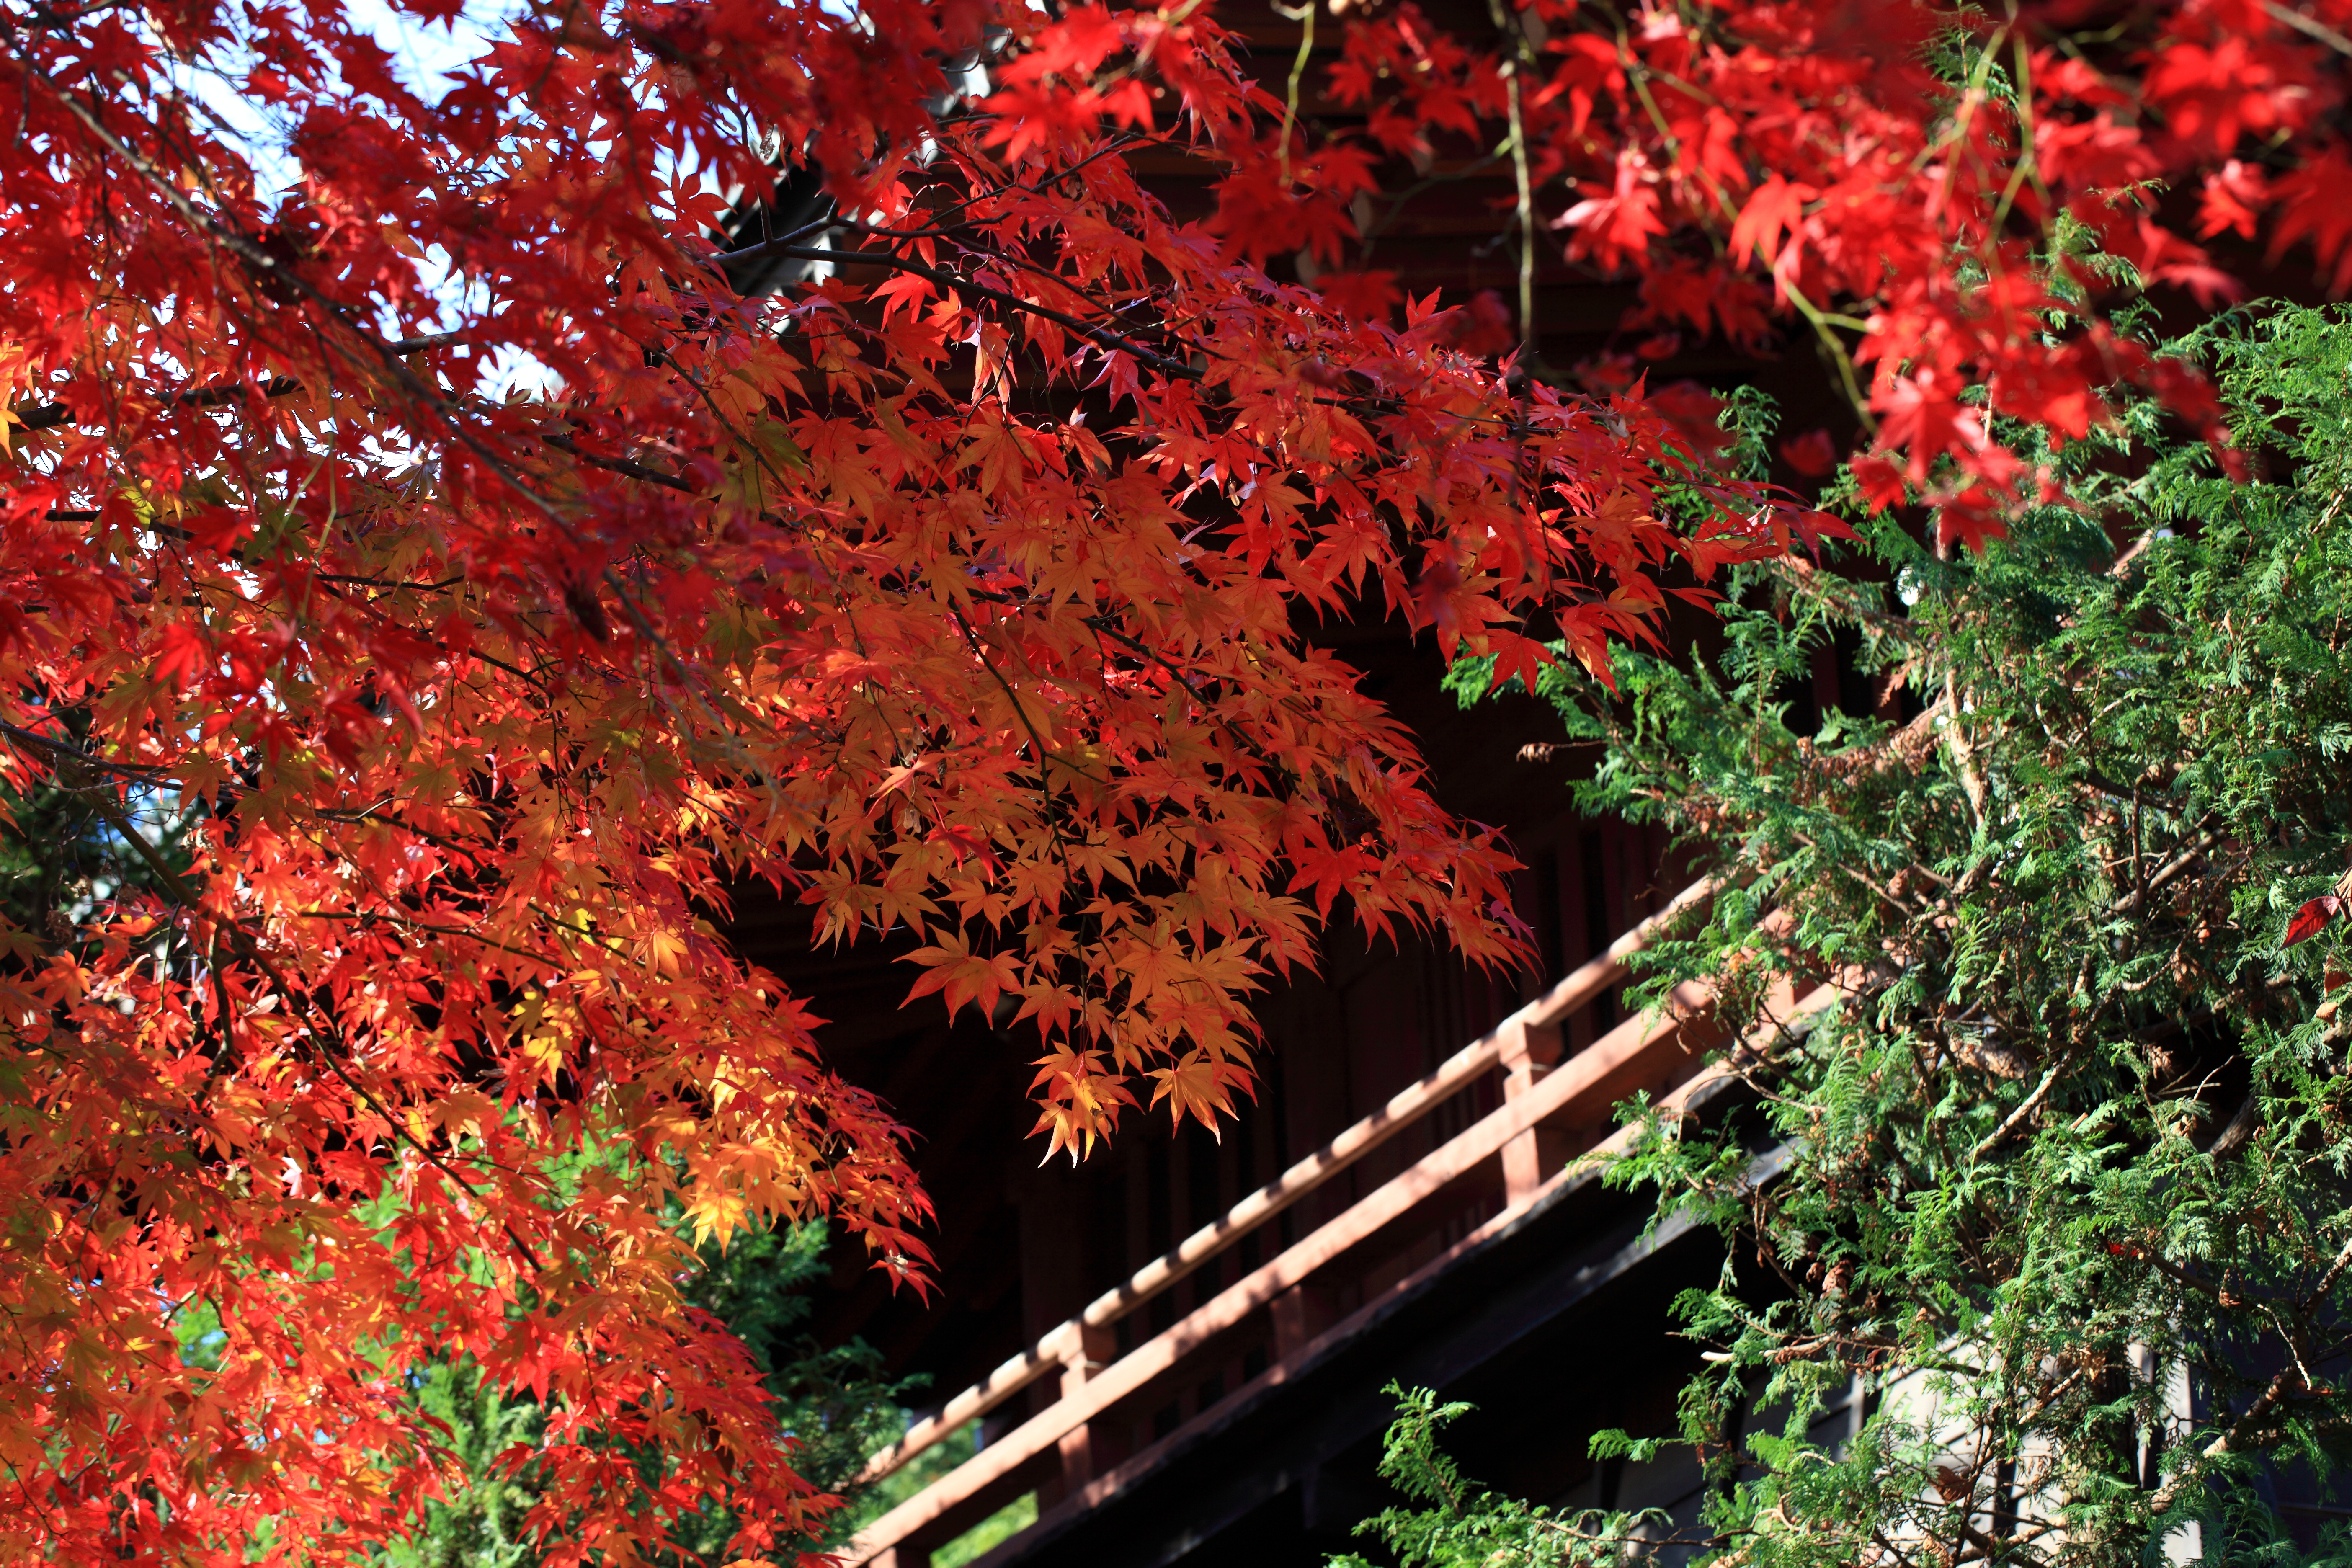
tree, plant, leaf, flower, high, red, autumn, botany, season, maple tree, temple, shrub, 5d, hires, markii, hi, res, resolution, chiba, matsudo, hondoji, flowering plant, woody plant, land plant